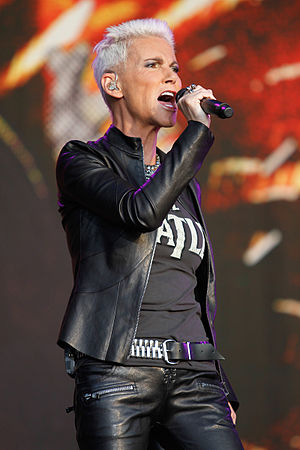
Marie Fredriksson
Marie Frederiksson
"Marie Fredriksson var en svensk sangerinde, der var mest kendt for at udgøre halvdelen af duoen Roxette, som hun dannede med Per Gessle i 1986. Duoen opnåede stor international succes fra slutningen af 1980'erne til begyndelsen af 1990'erne og hittede bl.a. med ""It Must Have Been Love"", der var med på soundtracket til filmen Pretty Woman.